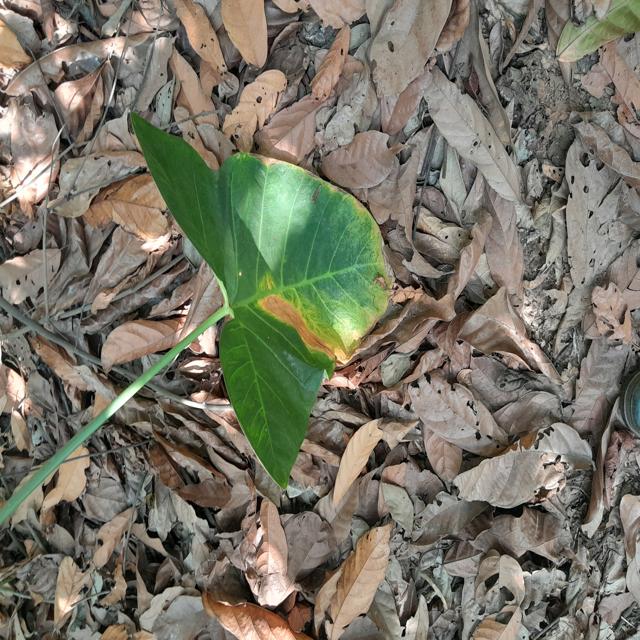
Label: Early_Blight